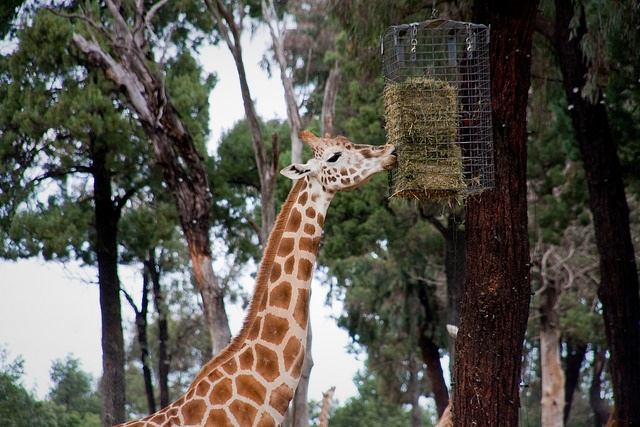
A giraffe eating hay from a cage container hanging from a tree.
The giraffe is eating from the feeder up high on the tree.
A giraffe eating hay from a feeder installed on a tree.
A giraffe is eating from a caged food dispenser.
A giraffe eating some hay from a cage.